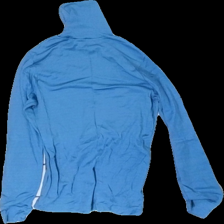
View: front
Type: Top
Category: Ladies
Brand: Missing
Colors: Blue
Material: 100% nylone
Cut: Regular, Turtle neck
Season: All
Holes: Major
Damage: hål
Damage location: top left
Price range: <50
Recommended usage: Export
Description: blå polo-tröja med hål i vänstra armhålan och någon lös tråd längst ner